Hot Space

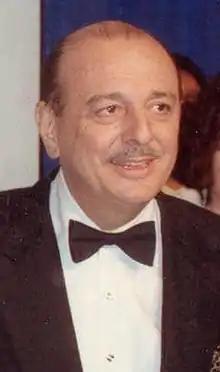
Arif Mardin contributed horn arrangements to "Staying Power".

The horn arrangement for Mercury's "Staying Power" was added by Arif Mardin (who also produced Chaka Khan and added horn sections to Bee Gees and Aretha Franklin records). "Staying Power" would be performed on the band's accompanying Hot Space Tour, albeit much faster and heavier, with real drums replacing the drum machine and guitars and keyboards replacing the horns. (This arrangement contained no actual bass guitar, as John Deacon played guitar in addition to May.) It was also played on Queen's The Works Tour, until it was dropped from the setlist halfway through the European leg of the tour. In Japan, the band released "Staying Power" as a single in July 1982. Mardin's contributions were recorded at Record Plant Studios in New York. The original demo of the track featured a guitar instead of horns.